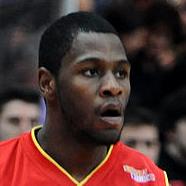
Age: 22